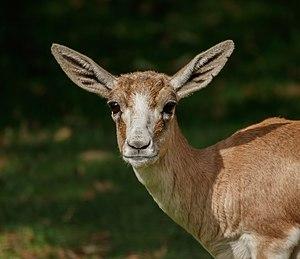
La gazelle à goitre, ou Gazelle de Perse, est une espèce d'antilope appartenant à la famille des Bovidae. Elle doit son nom à la présence, chez le mâle, d'un élargissement du cou et de la gorge pendant la saison de reproduction. Elle réside en Asie centrale et au Moyen-Orient. Sa population a fortement décliné au cours des dernières années.